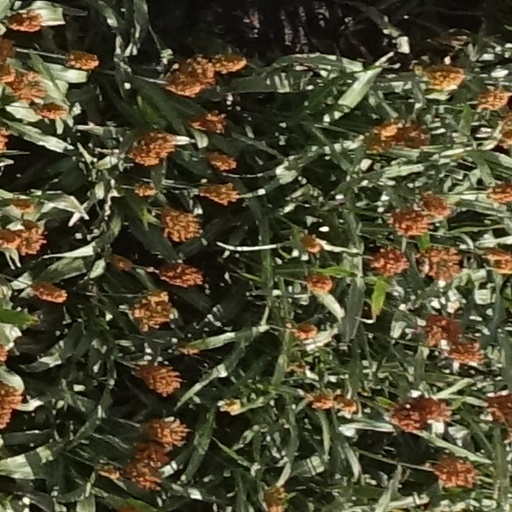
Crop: sorghum